Argyll and Sutherland Highlanders

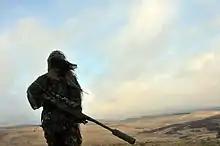
A sniper of 5 SCOTS (The Argyll and Sutherland Highlanders) during Exercise "Boar's Head" at Otterburn Training Area in February 2012.

The 12th (Service) Battalion landed at Boulogne-sur-Mer as part of the 77th Brigade in the 26th Division in September 1915 but moved to Salonika in November 1915.